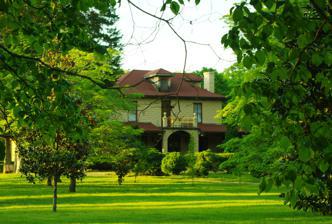
Building: Haynes House (Decherd, Tennessee)
Country: United States of America
Year built: 1912
Historic place in Tennessee, United States United States historic place Haynes House U.S. National Register of Historic Places Show map of Tennessee Show map of the United States Location 519 Spring Street, Decherd, Tennessee Coordinates 35°12′44″N 86°04′16″W / 35.21222°N 86.07111°W / 35.21222; -86.07111 ( Haynes House ) Area 4.9 acres (2.0 ha) Built 1912 ( 1912 ) Built by Jonathan Haynes Jr. Architectural style Bungalow / craftsman , American Foursquare NRHP reference No. 05000359 Added to NRHP April 28, 2005 The Haynes House is a historic house in Decherd, Tennessee , U.S.. History The house was built in 1912 for Jonathan L. Haynes Jr, a merchant. It was built on the site of a former house-turned-school, Terrill College later known as Franklin County High School. Haynes was a co-founder and director of the Citizens Bank and Trust Company, and a vice president of the First National Bank of Franklin County. His son, Walter M. Haynes, also known as Pete Haynes, served as a member of the Tennessee House of Representatives and the Tennessee Senate . The house remained in the Haynes family until 2001. Architectural significance The house was designed in the American Foursquare architectural style. It has been listed on the National Register of Historic Places since April 28, 2005. References